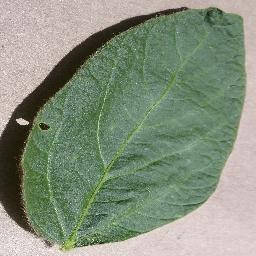
Label: Soybean___healthy